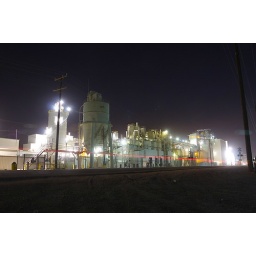
the red lights are cars driving by